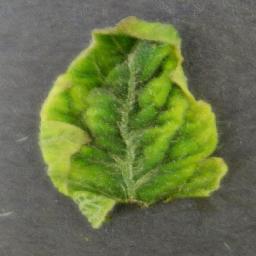
Label: Tomato___Tomato_Yellow_Leaf_Curl_Virus